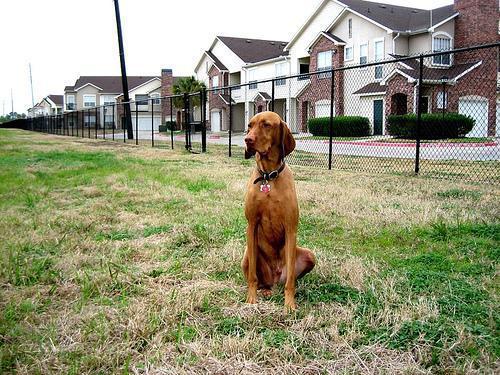
vizsla